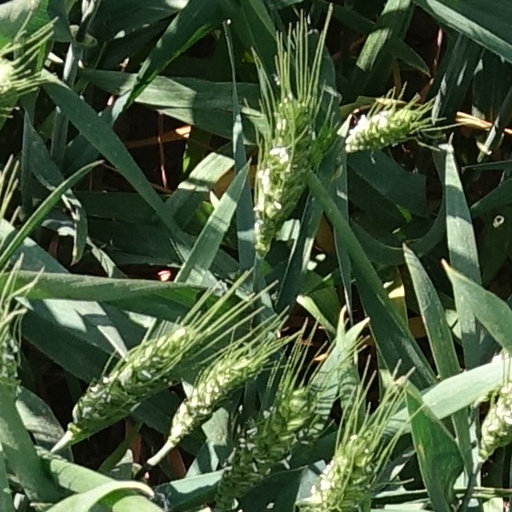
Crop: wheat